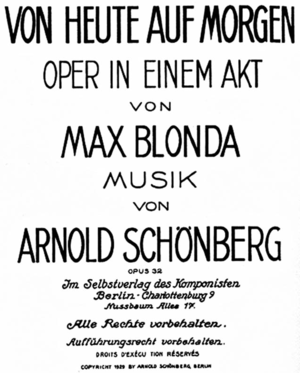
Arnold Schönberg, ou Arnold Schoenberg est un compositeur, peintre et théoricien autrichien né le 13 septembre 1874 à Vienne, et mort le 13 juillet 1951 à Los Angeles. Deux siècles après Jean-Sébastien Bach et Jean-Philippe Rameau, qui avaient posé les fondements de la musique tonale, il chercha à émanciper la musique de la tonalité et inventa le dodécaphonisme, qui aura une influence marquante sur une part de la musique du XXᵉ siècle.